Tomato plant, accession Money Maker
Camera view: vertical (180 deg); turntable rotation: 210 degrees
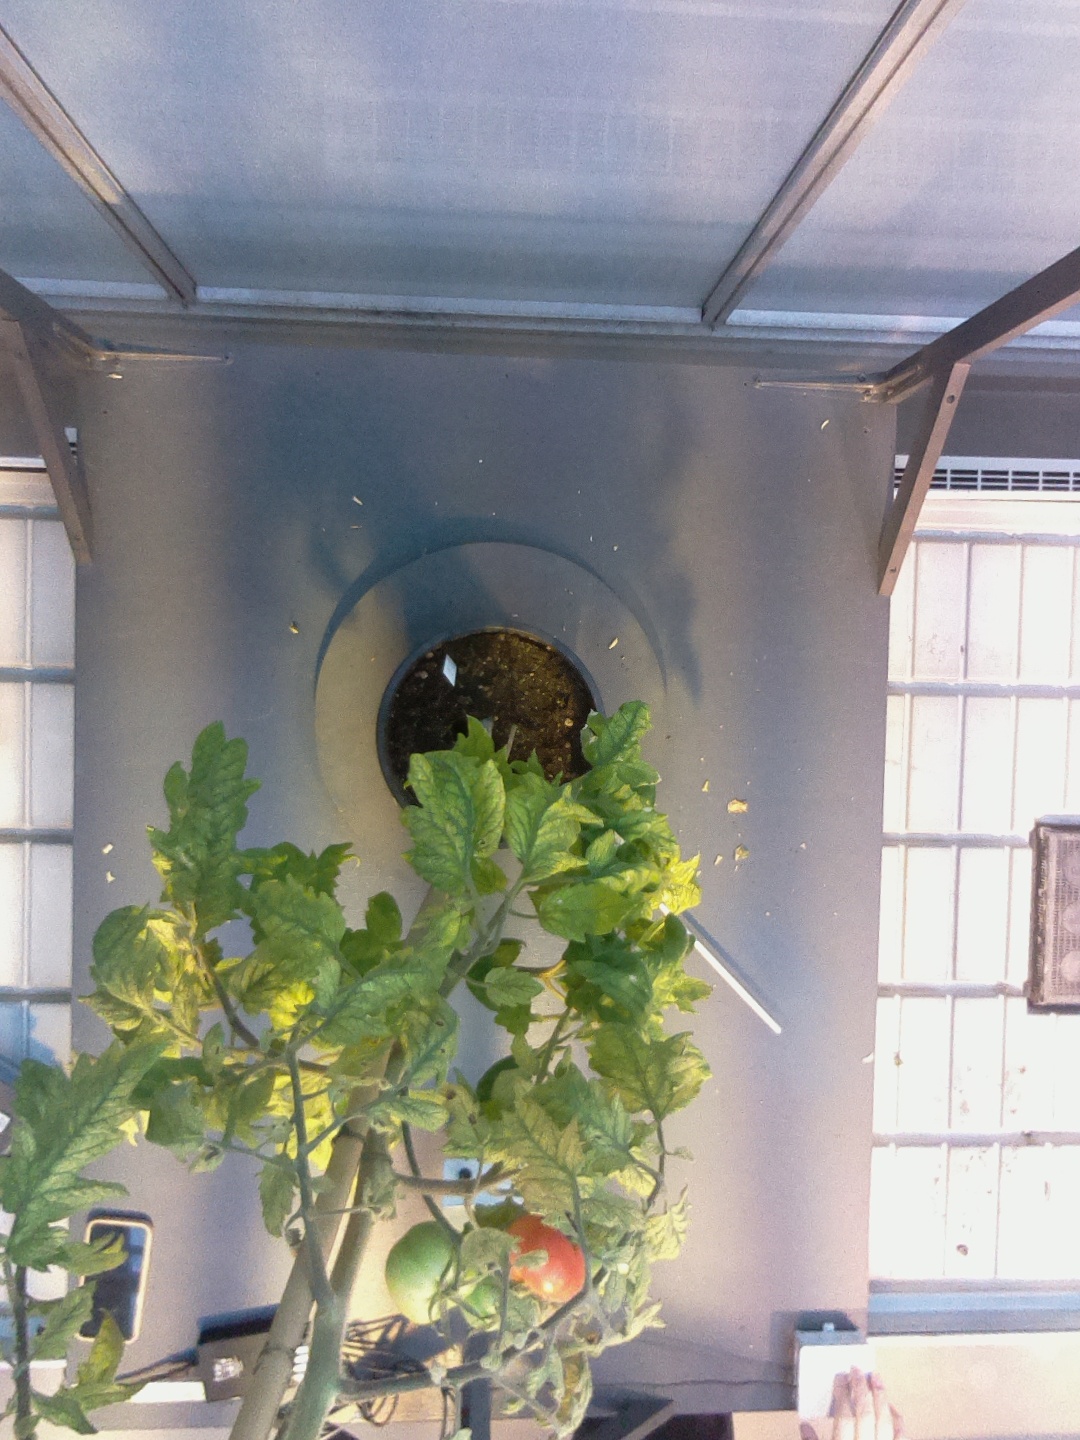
BBCH growth stage 81: 10%-20% of fruits show typical fully ripe color